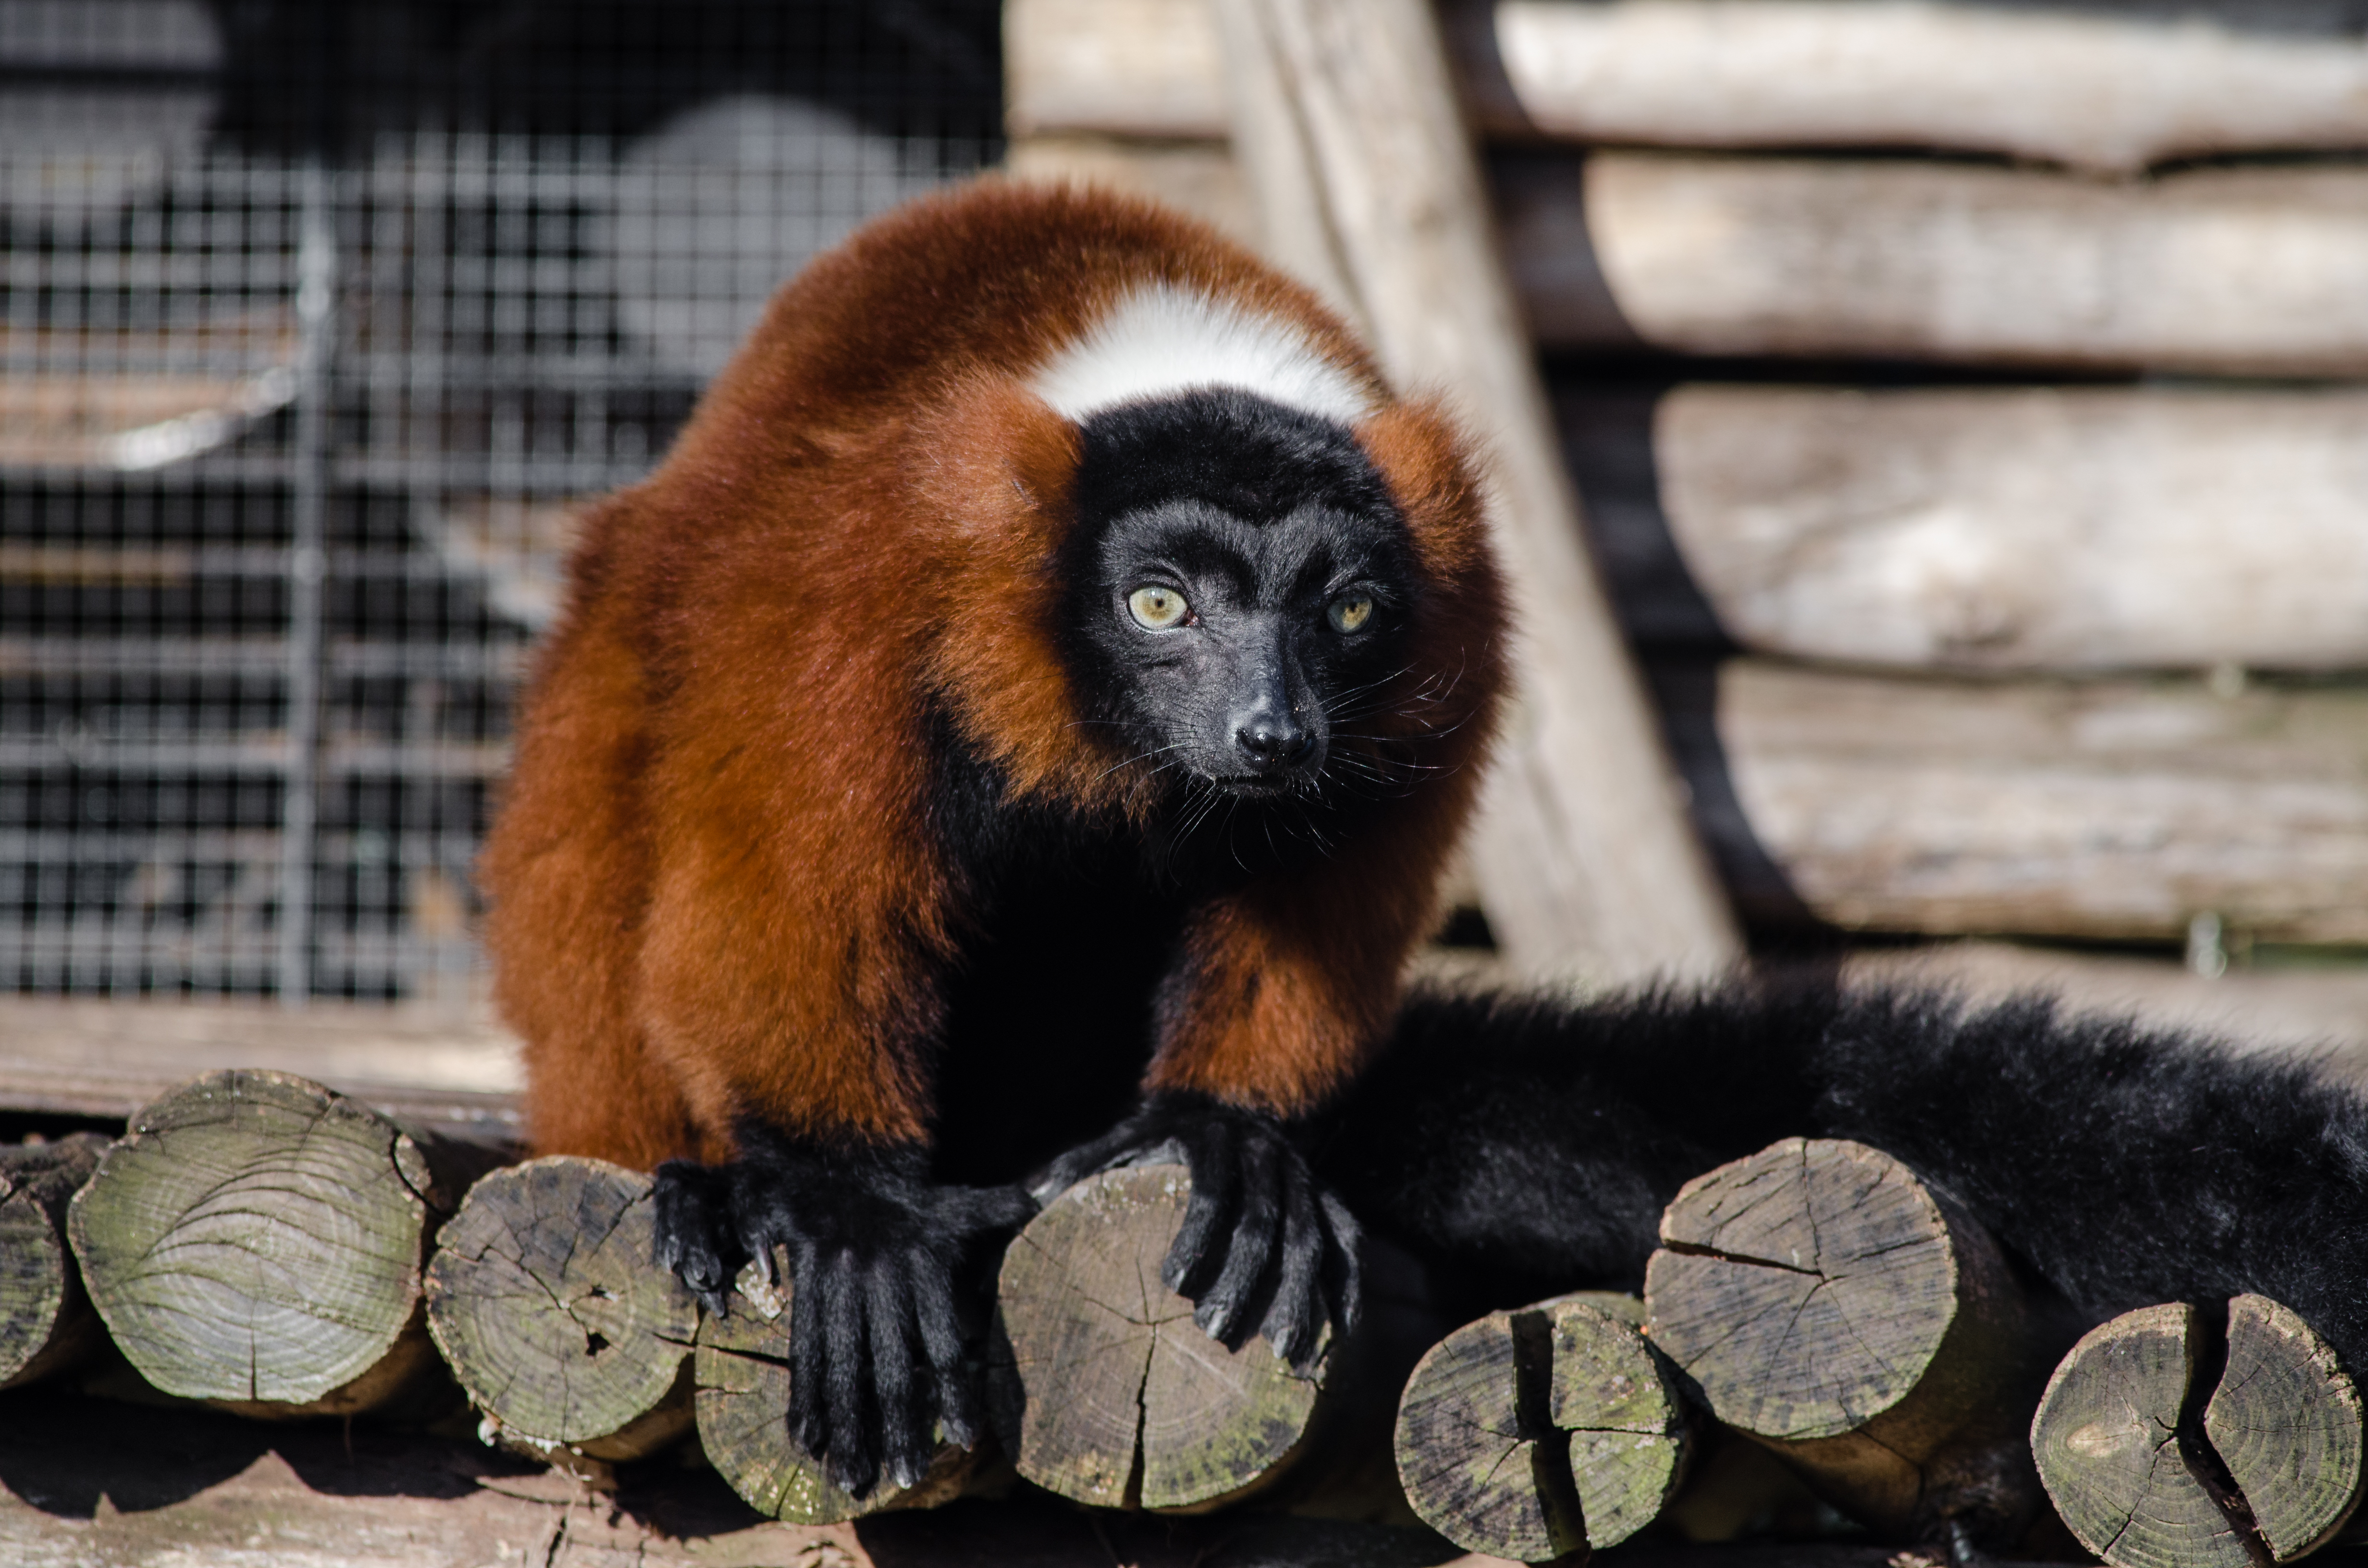
bokeh, feet, cute, wildlife, zoo, red, mammal, nikon, fauna, primate, eyes, hands, madagascar, vertebrate, zoom, germany, deutschland, augen, adorable, lemur, d7000, roter, niedlich, tierpark, hnde, fse, madagaskar, ruffed, vari, lemuren, gelsenkirchen, erlebniswelt, new world monkey